Akbar Masood

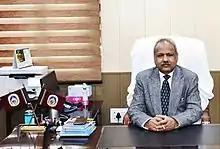
Professor Akbar Masood

Akbar Masood is an Indian academic who was the Vice Chancellor of Baba Ghulam Shah Badshah University in Jammu and Kashmir until October 2024. He had served as the Dean of Academic Affairs at the University of Kashmir. He has a MSc from Aligarh Muslim University and a PhD from the Indian Institute of Toxicology Research. He remained associated with the Department of Biochemistry at the University of Kashmir as a member of the faculty since 1988.